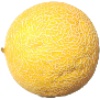
Label: Cantaloupe 1